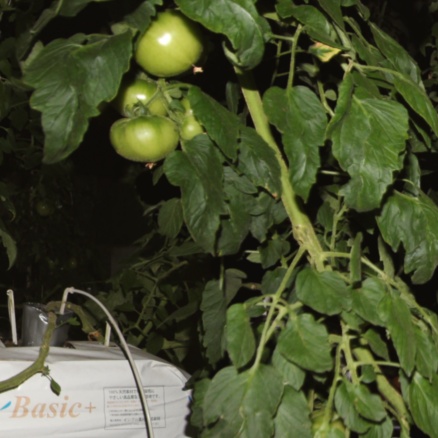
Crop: tomato